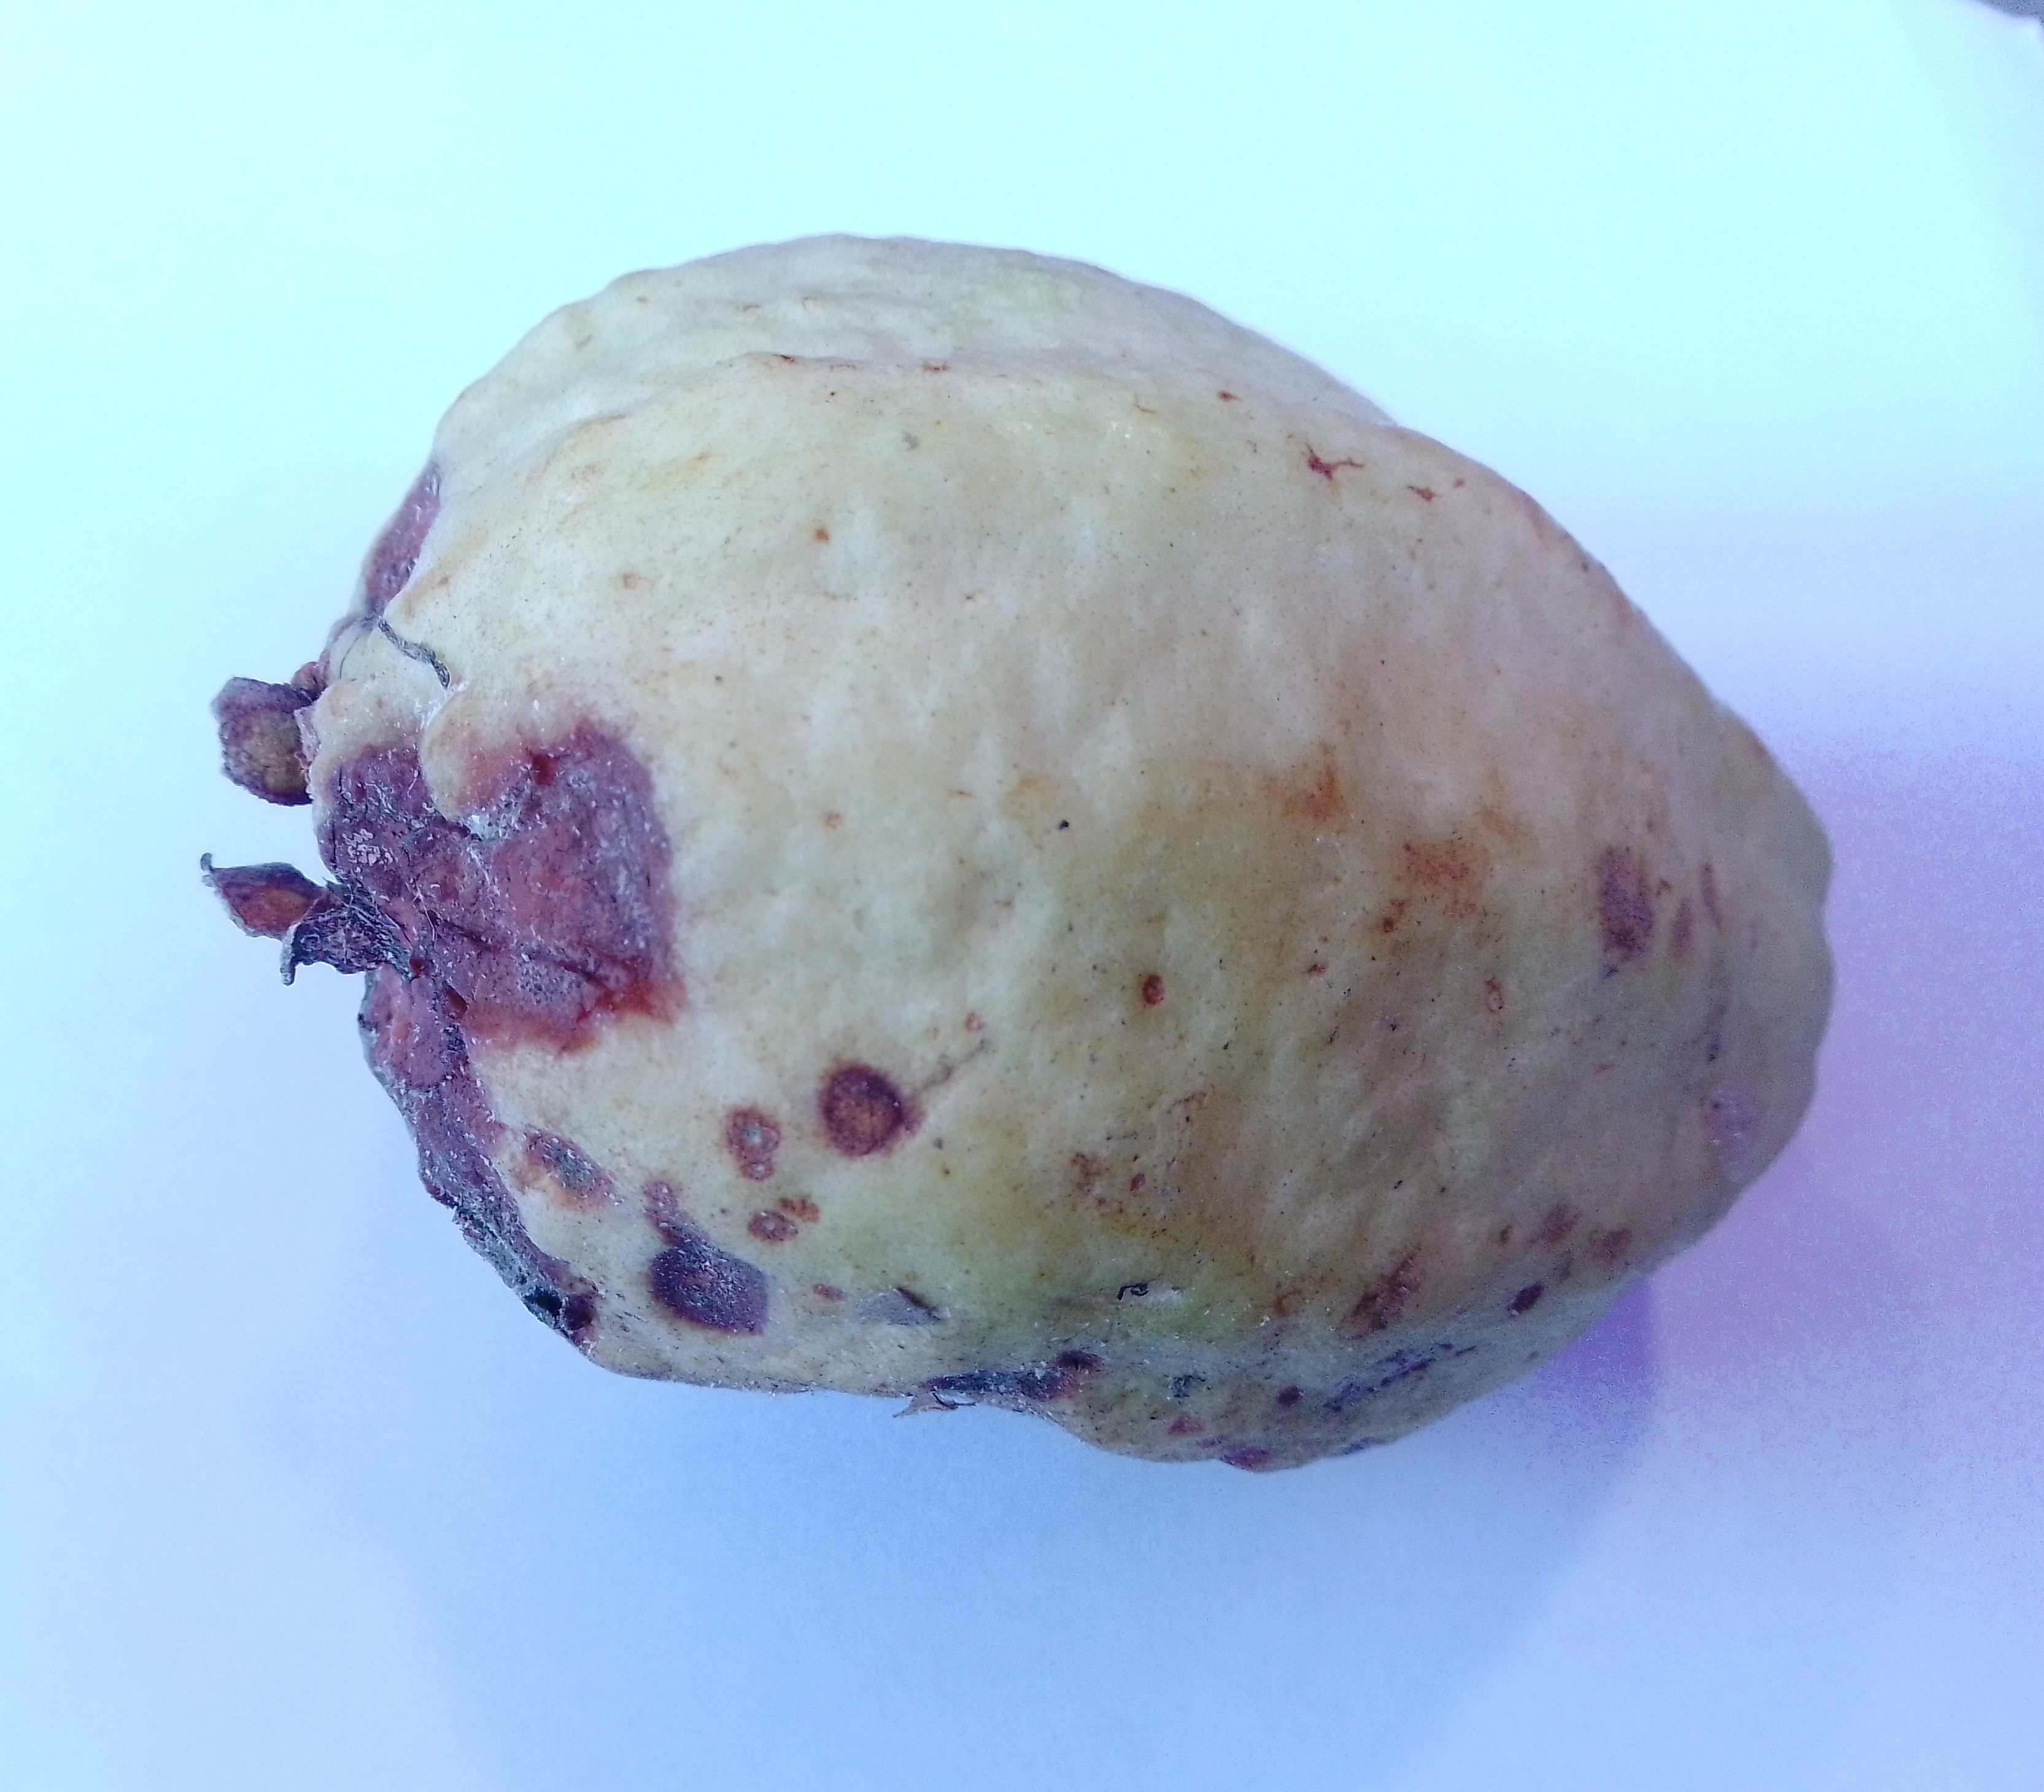
Fruit: guava
Condition: rotten